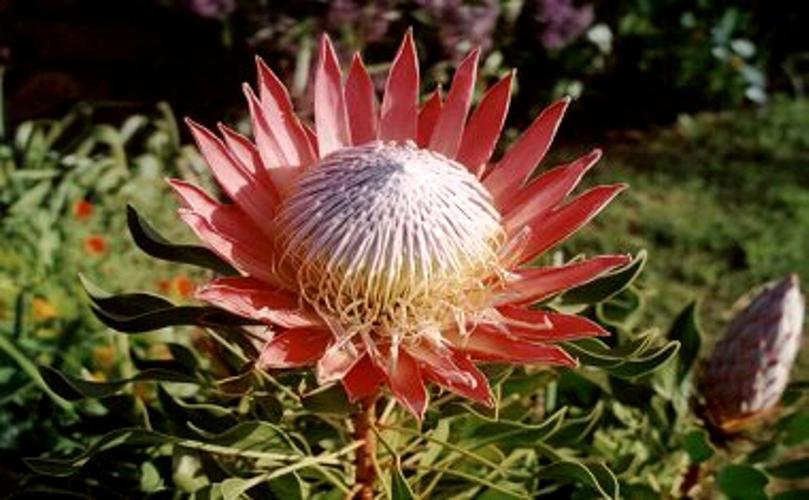
Label: king protea